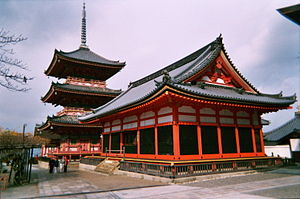
Kiyomizu-dera
Bagsiden af Pagodaen og tilstødende bygning.
Kiyomizu-dera er et Kitahossou buddhistisk tempel i det østlige Kyoto. Dets fulde navn er Otowa-san Kiyomizu-dera. Templet er en del af UNESCO verdensarvsstedet Historiske monumenter i det gamle Kyoto. Der er ikke brugt et eneste søm i hele templet.